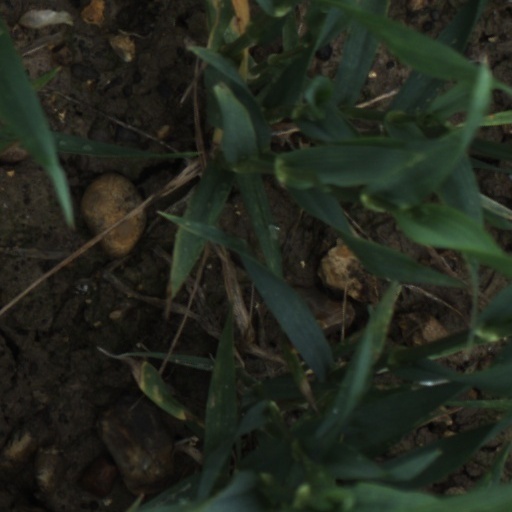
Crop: wheat